List of people who have received a state funeral

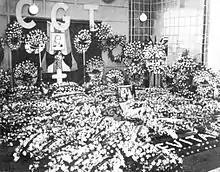
Almost three million people attended Eva Perón's funeral in the streets of Buenos Aires.

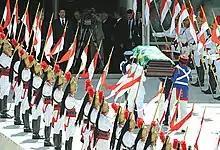
State funeral of the former Vice President of Brazil José Alencar at the Palácio do Planalto in Brasília on March 30, 2011

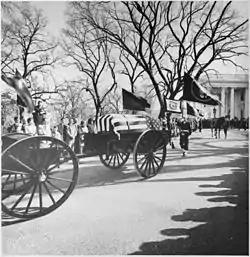
Caisson bearing the casket of U.S. President John F. Kennedy leaving the White House with the color guard and riderless horse following behind on November 25, 1963

In the United States, state funerals are held in the nation's capital, Washington, D.C., and involve military spectacle, ceremonial pomp, and religious observance. As the highest possible honor bestowed upon a person posthumously, state funerals are an entitlement offered to a sitting or former President of the United States, a President-elect, as well as other people designated by the President. Administered by the Military District of Washington (MDW), state funerals are greatly influenced by protocol, steeped in tradition, and rich in history. However, the overall planning as well as the decision to hold a state funeral, is largely determined by the President before his death and the First Family.